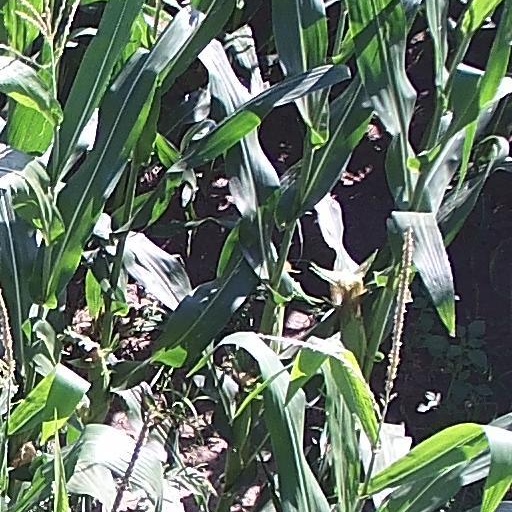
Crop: maize; corn